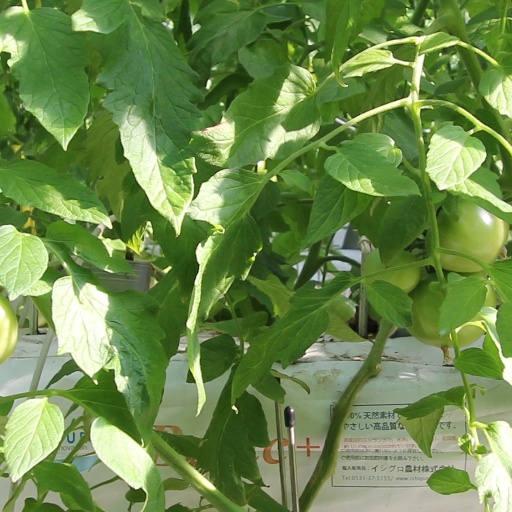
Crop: tomato